State of Katanga

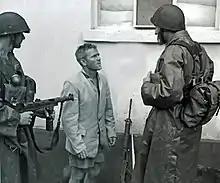
Swedish troops detain white Katangese mercenary.

In August and September, the UN conducted two operations to arrest and repatriate mercenary soldiers and the Belgian political advisers from Katanga by military force, deeming that such foreigners were the backbone behind the regime. The first operation was carried out by Indian troops, who began rounding up mercenaries at 5 am, culminating in the bloodless capture of nearly 400 men. Not a single shot had been fired. Although Belgium's consul in Katanga was ordered to deport the remaining Belgian nationals, including political advisers, he countered that he could only exercise legal authority over those who were official staff affiliated with his nation's government or military.